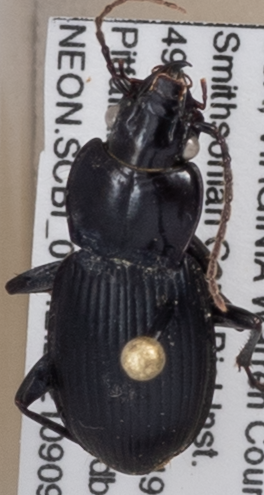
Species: Cyclotrachelus sigillatus
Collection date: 2021-09-09
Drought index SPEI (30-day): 1.69
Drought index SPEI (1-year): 0.594
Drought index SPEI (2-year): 0.258